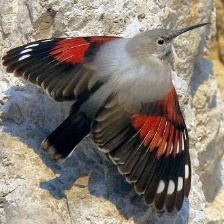
Species: WALL CREAPER
Scientific name: TICHODROMA MURARIA